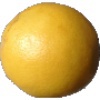
Label: Grapefruit White 1